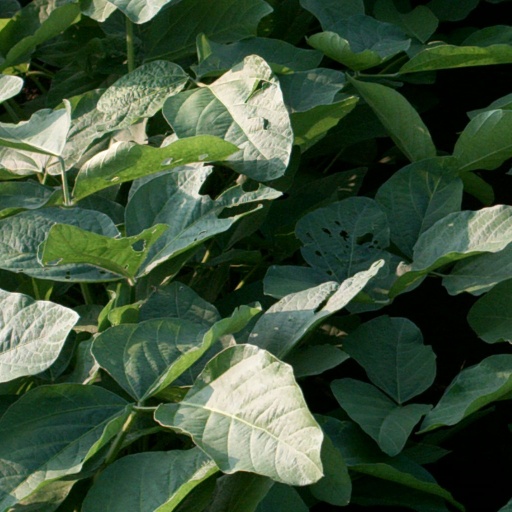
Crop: soybean